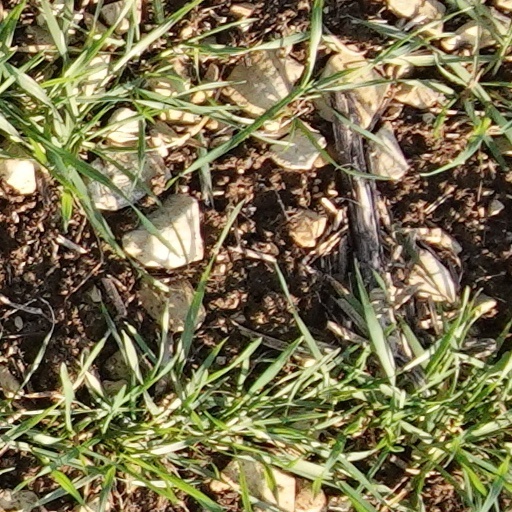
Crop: wheat